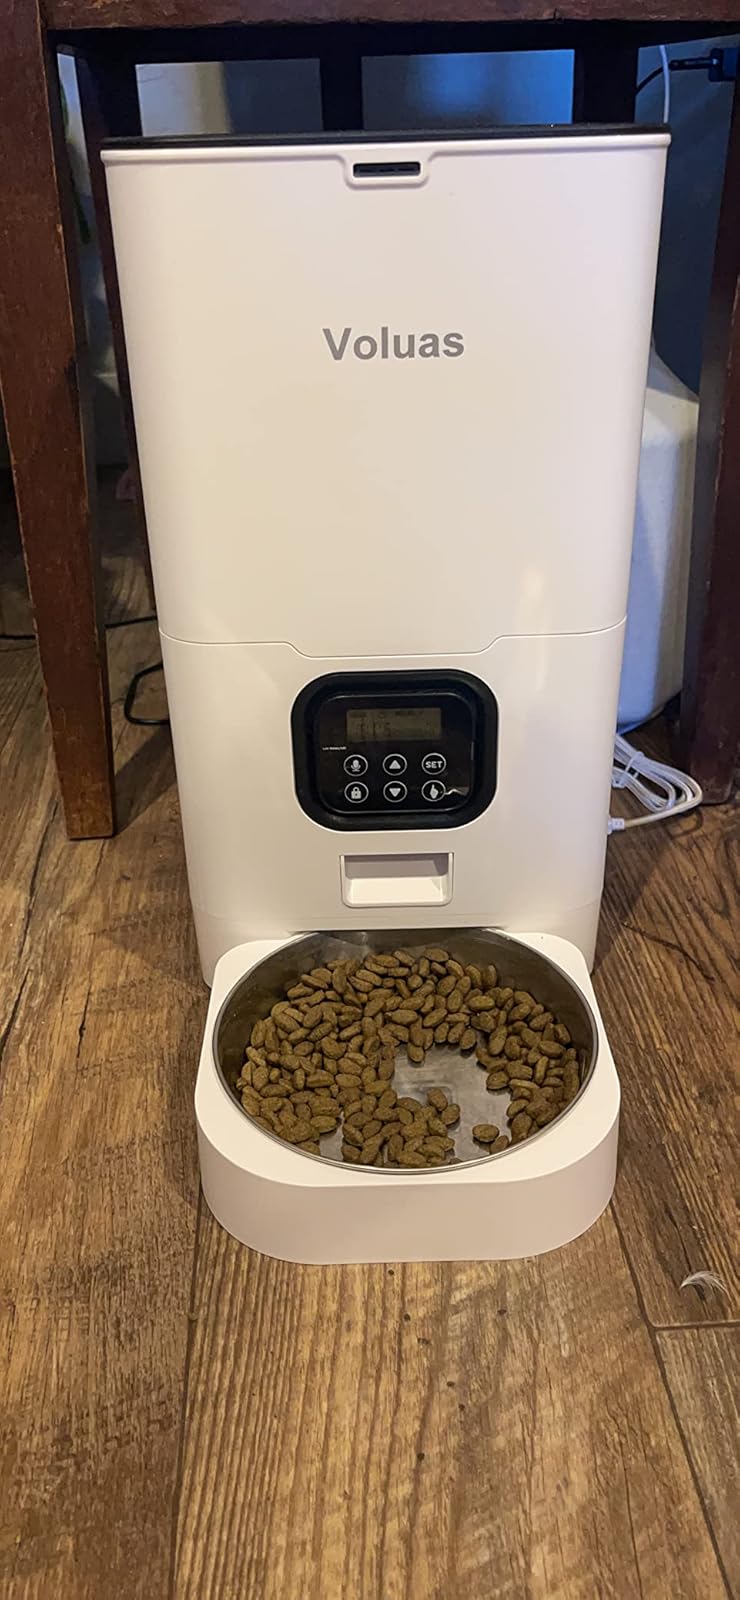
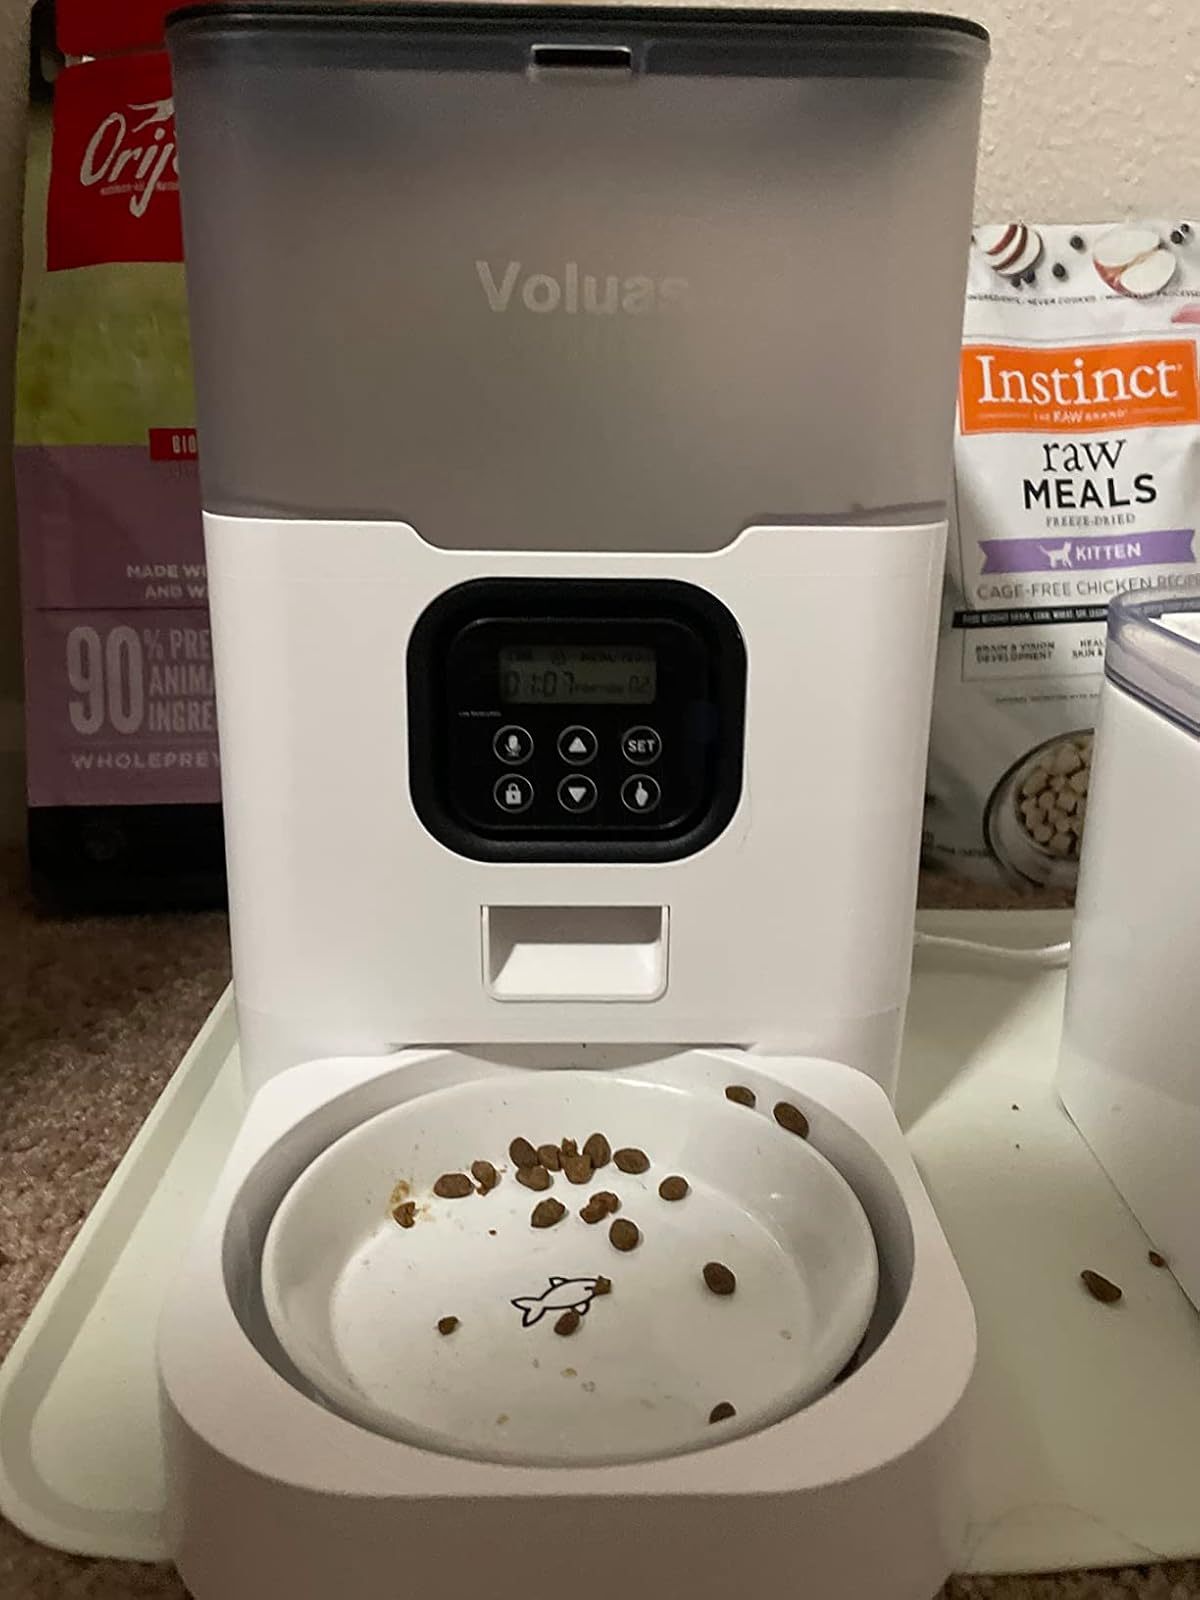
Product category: items_feeder
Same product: no